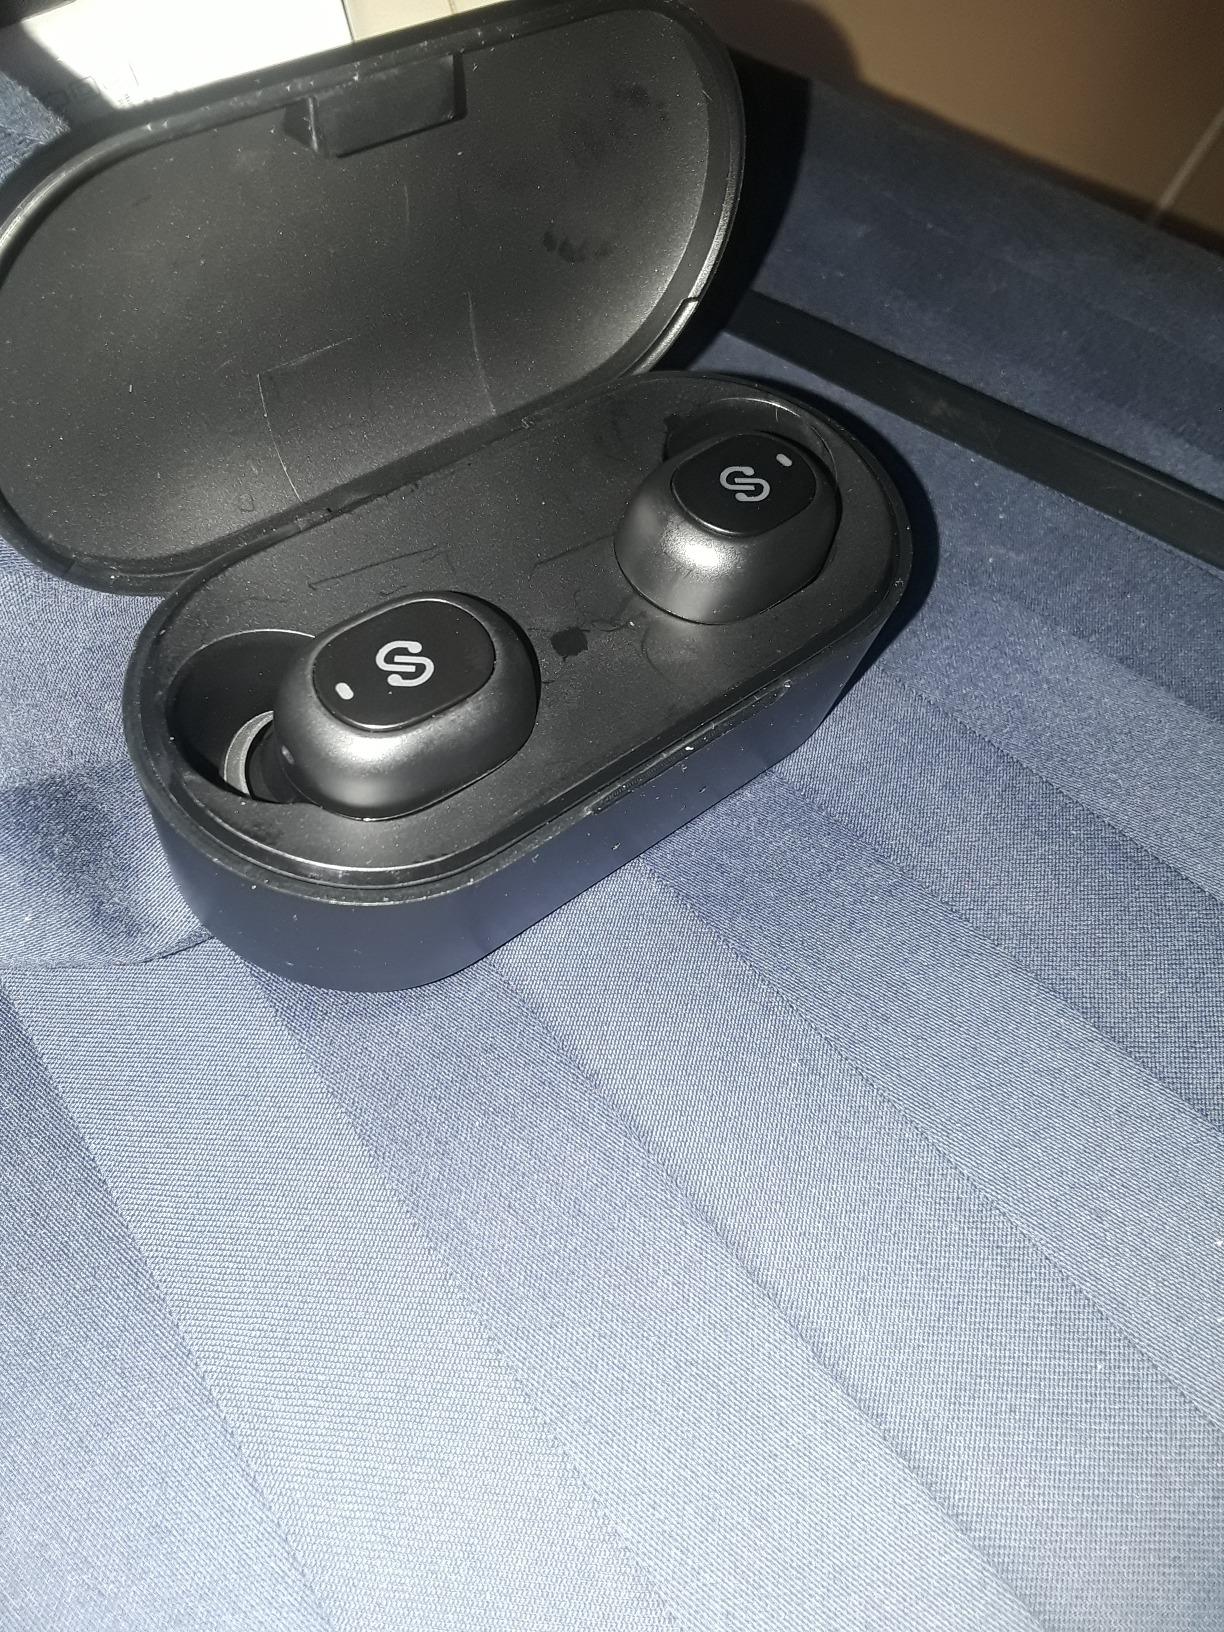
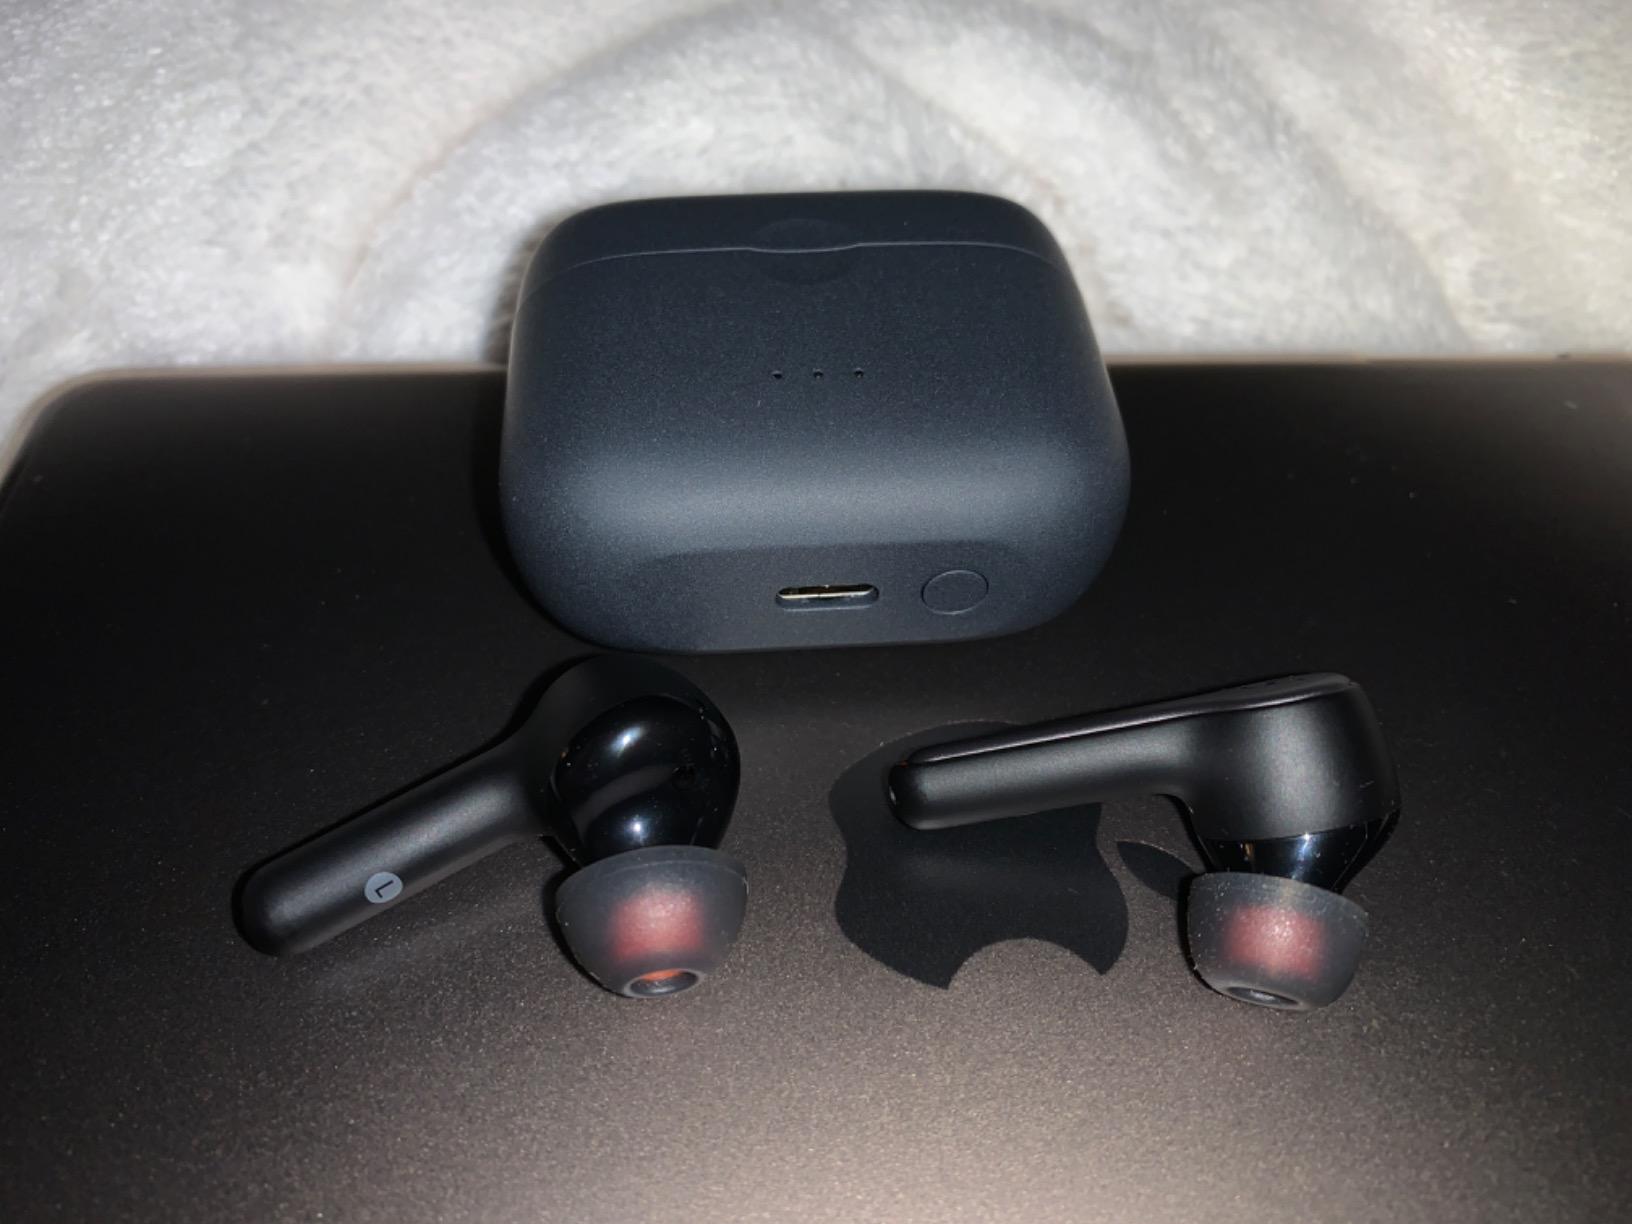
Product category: earbuds
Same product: no